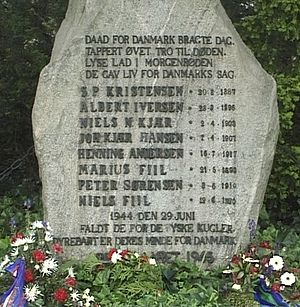
Johan Kjær Hansen
Mindesten for Hvidsten gruppen i Hvidsten
Mindesten for de otte henrettede medlemmer af den danske modstandsgruppe ""Hvidstengruppen"":DAAD FOR DANMARK BRAGTE DAG. TAPPERT ØVET TRO TIL DØDEN. LYSE LAD I MORGENRØDEN DE GAV LIV FOR DANMARKS SAG S. P. KRISTENSEN * 20. 8. 1887 ALBERT IVERSEN * 28. 9. 1895 NIELS N. KJÆR * 2. 4. 1903 JOH. KJÆR HANSEN * 7. 4. 1907 HENNING ANDERSEN * 16. 7. 1917 MARIUS FIIL * 21. 5. 1893 PETER SØRENSEN * 3. 6. 1914 NIELS FIIL * 12. 6. 1920 1944 DEN 29. JUNI FALDT DE FOR DE TYSKE KUGLER DYREBART ER DERES MINDE FOR DANMARK REJST AARET 1945
Johan Kjær Hansen var en dansk modstandsmand, der var en del af Hvidstengruppen under ledelse af Marius Fiil. Johan Kjær Hansen var mekaniker, og han meldte sig til gruppen, der blev en af de mest betydningsfulde modtagere af våben og sprængstoffer, der blev nedkastet fra engelske fly.